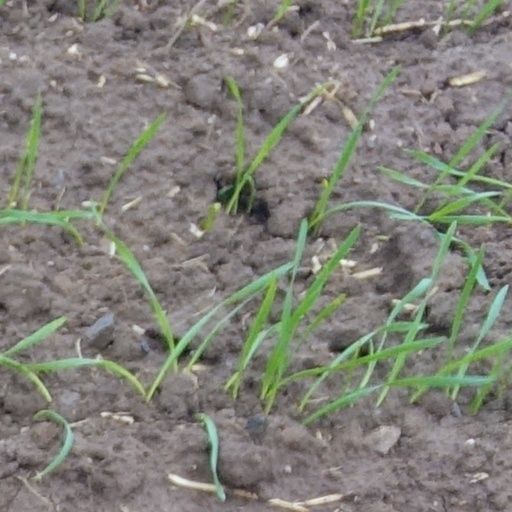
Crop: wheat